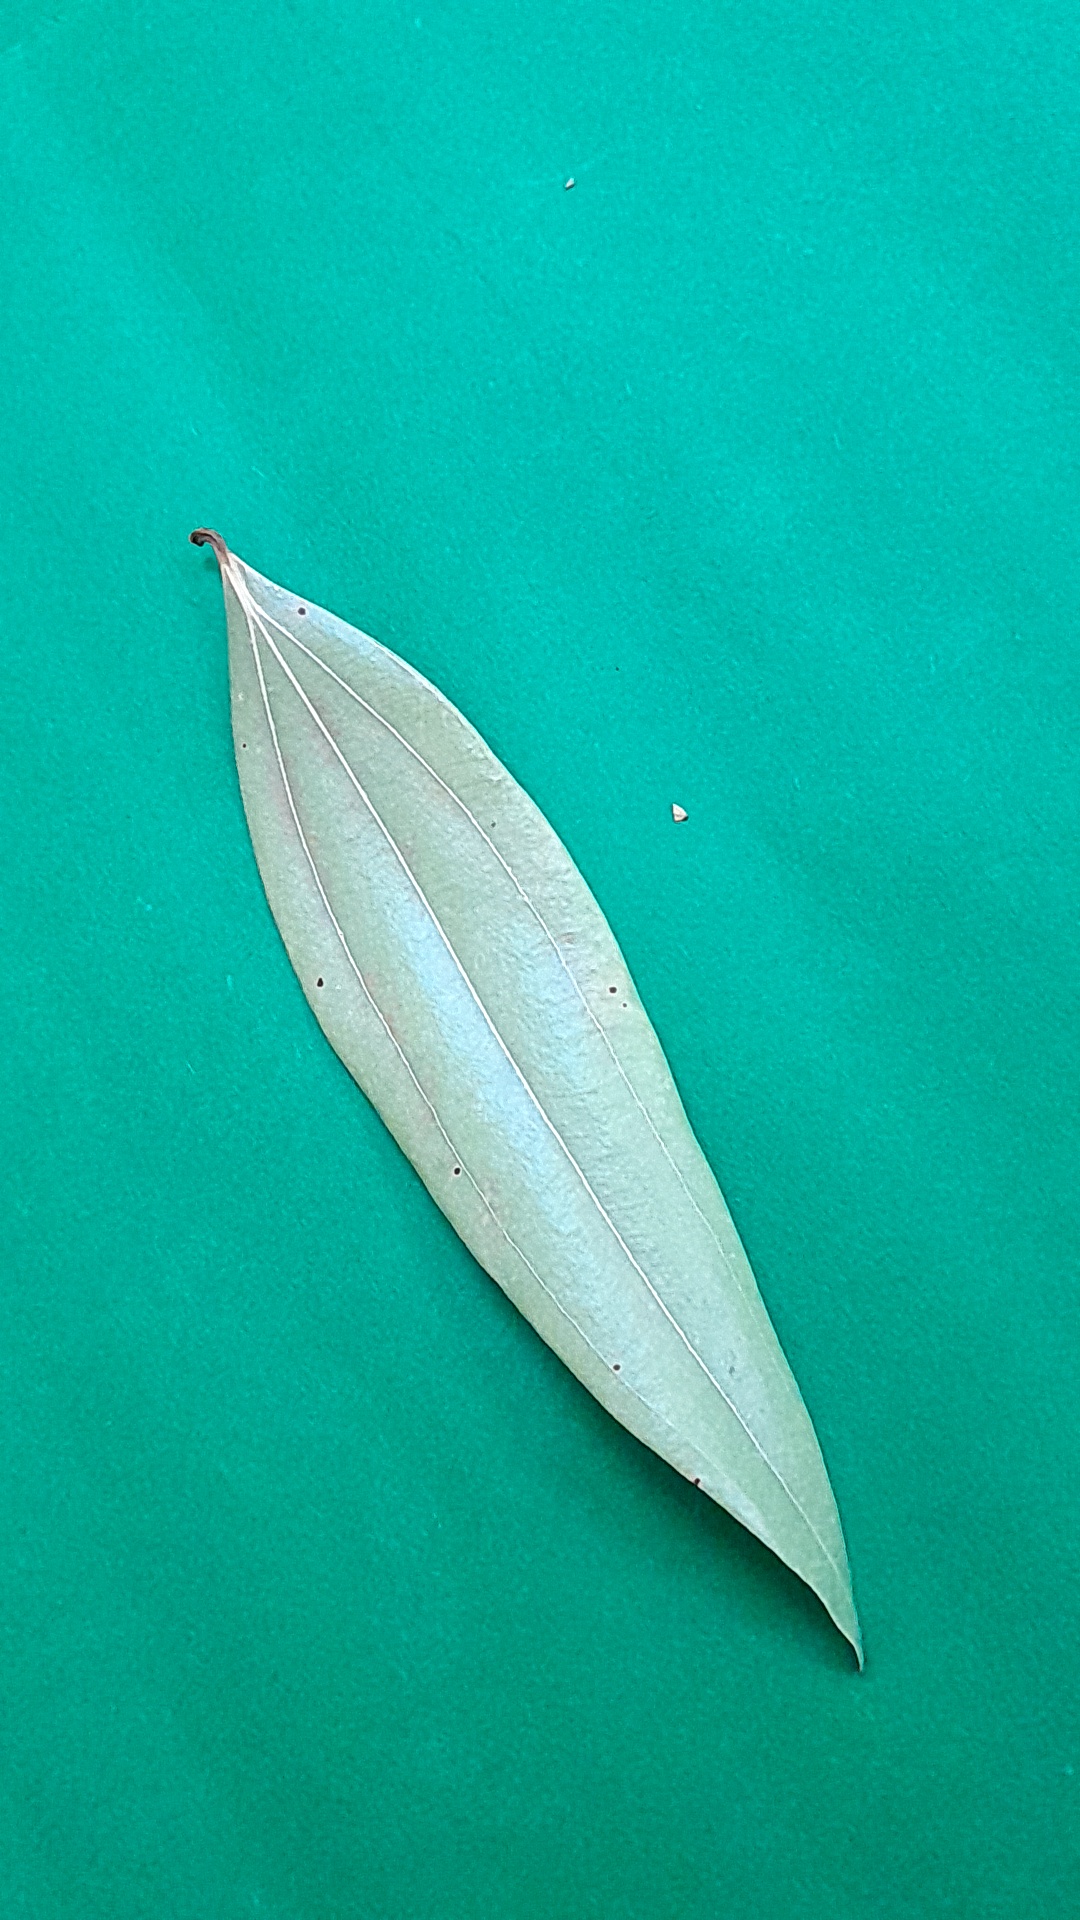
Label: Dry Leaf